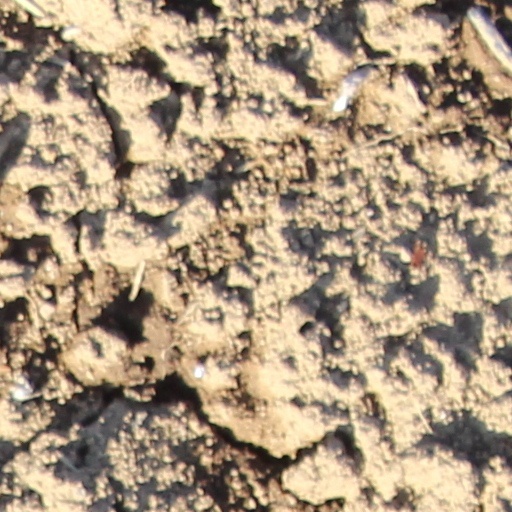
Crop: wheat